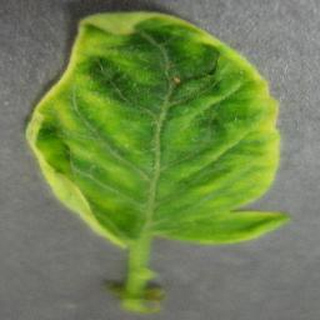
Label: tomato_yellow_leaf_curl_virus